Placebo (band)

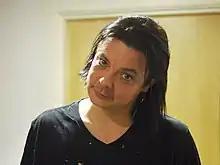
Former drummer Steve Hewitt left the band in 2008 due to personal and musical differences.

The relationship between Steve Hewitt and the rest of the band had become tense during the recording of "Meds" and eventually, in October 2007, the band announced that Hewitt was no longer in Placebo. Molko commented that "Being in a band is very much like being in a marriage, and in couples—in this case a triple—people can grow apart over the years. To say that you don't love your partner anymore is inaccurate, considering all that you've been through and achieved together. There simply comes a point when you realise that you want different things from your relationship and that you can no longer live under the same roof, so to speak". Olsdal commented "We couldn't go on with Steve Hewitt. We didn't have the same goals, nor the same vision anymore. We had to separate. It all went wrong during the "Meds" tour. [...] There was no communication between us. Brian and I are one, but at some point we even didn't talk to each other anymore. We realised Placebo was dying. To be able to go on, things had to change." According to Hewitt, "Alex Weston, our manager, [...] called me in to the office and said I was not in the band anymore. And that's it. I was thrown out". Hewitt claims that it was "very hurtful" and "disappointing" to have been ejected in this way after being in the band for over a decade. Early in 2008 Hewitt founded the band Love Amongst Ruin, switching to guitar and singing lead vocals. In August 2012 he became the drummer of the reformed Six by Seven.